2020 Hooters 250

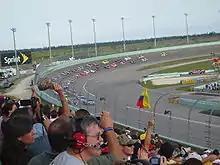
Homestead–Miami Speedway, the track where the race was held.

Homestead-Miami Speedway is a motor racing track located in Homestead, Florida. The track, which has several configurations, has promoted several series of racing, including NASCAR, the NTT IndyCar Series and the Grand-Am Rolex Sports Car Series